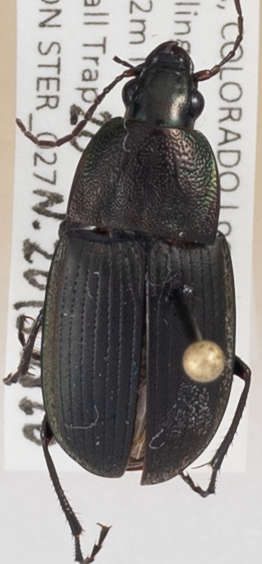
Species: Chlaenius tomentosus
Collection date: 2015-08-20
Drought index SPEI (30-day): -0.362
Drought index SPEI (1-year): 1.594
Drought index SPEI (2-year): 1.69